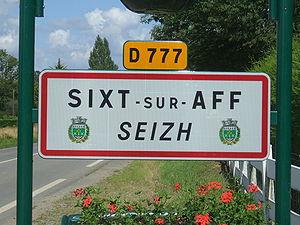
Panneau bilingue francais/breton Sixt-sur-Aff.
Sixt-sur-Aff est une commune française située dans le département d'Ille-et-Vilaine en région Bretagne.
La route nationale 777 ou RN 777 était une route nationale française reliant Questembert à Ernée. À la suite de la réforme de 1972, elle a été déclassée en RD 777 dans le Morbihan et en Ille-et-Vilaine et en RD 29 dans la Mayenne.